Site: saxony
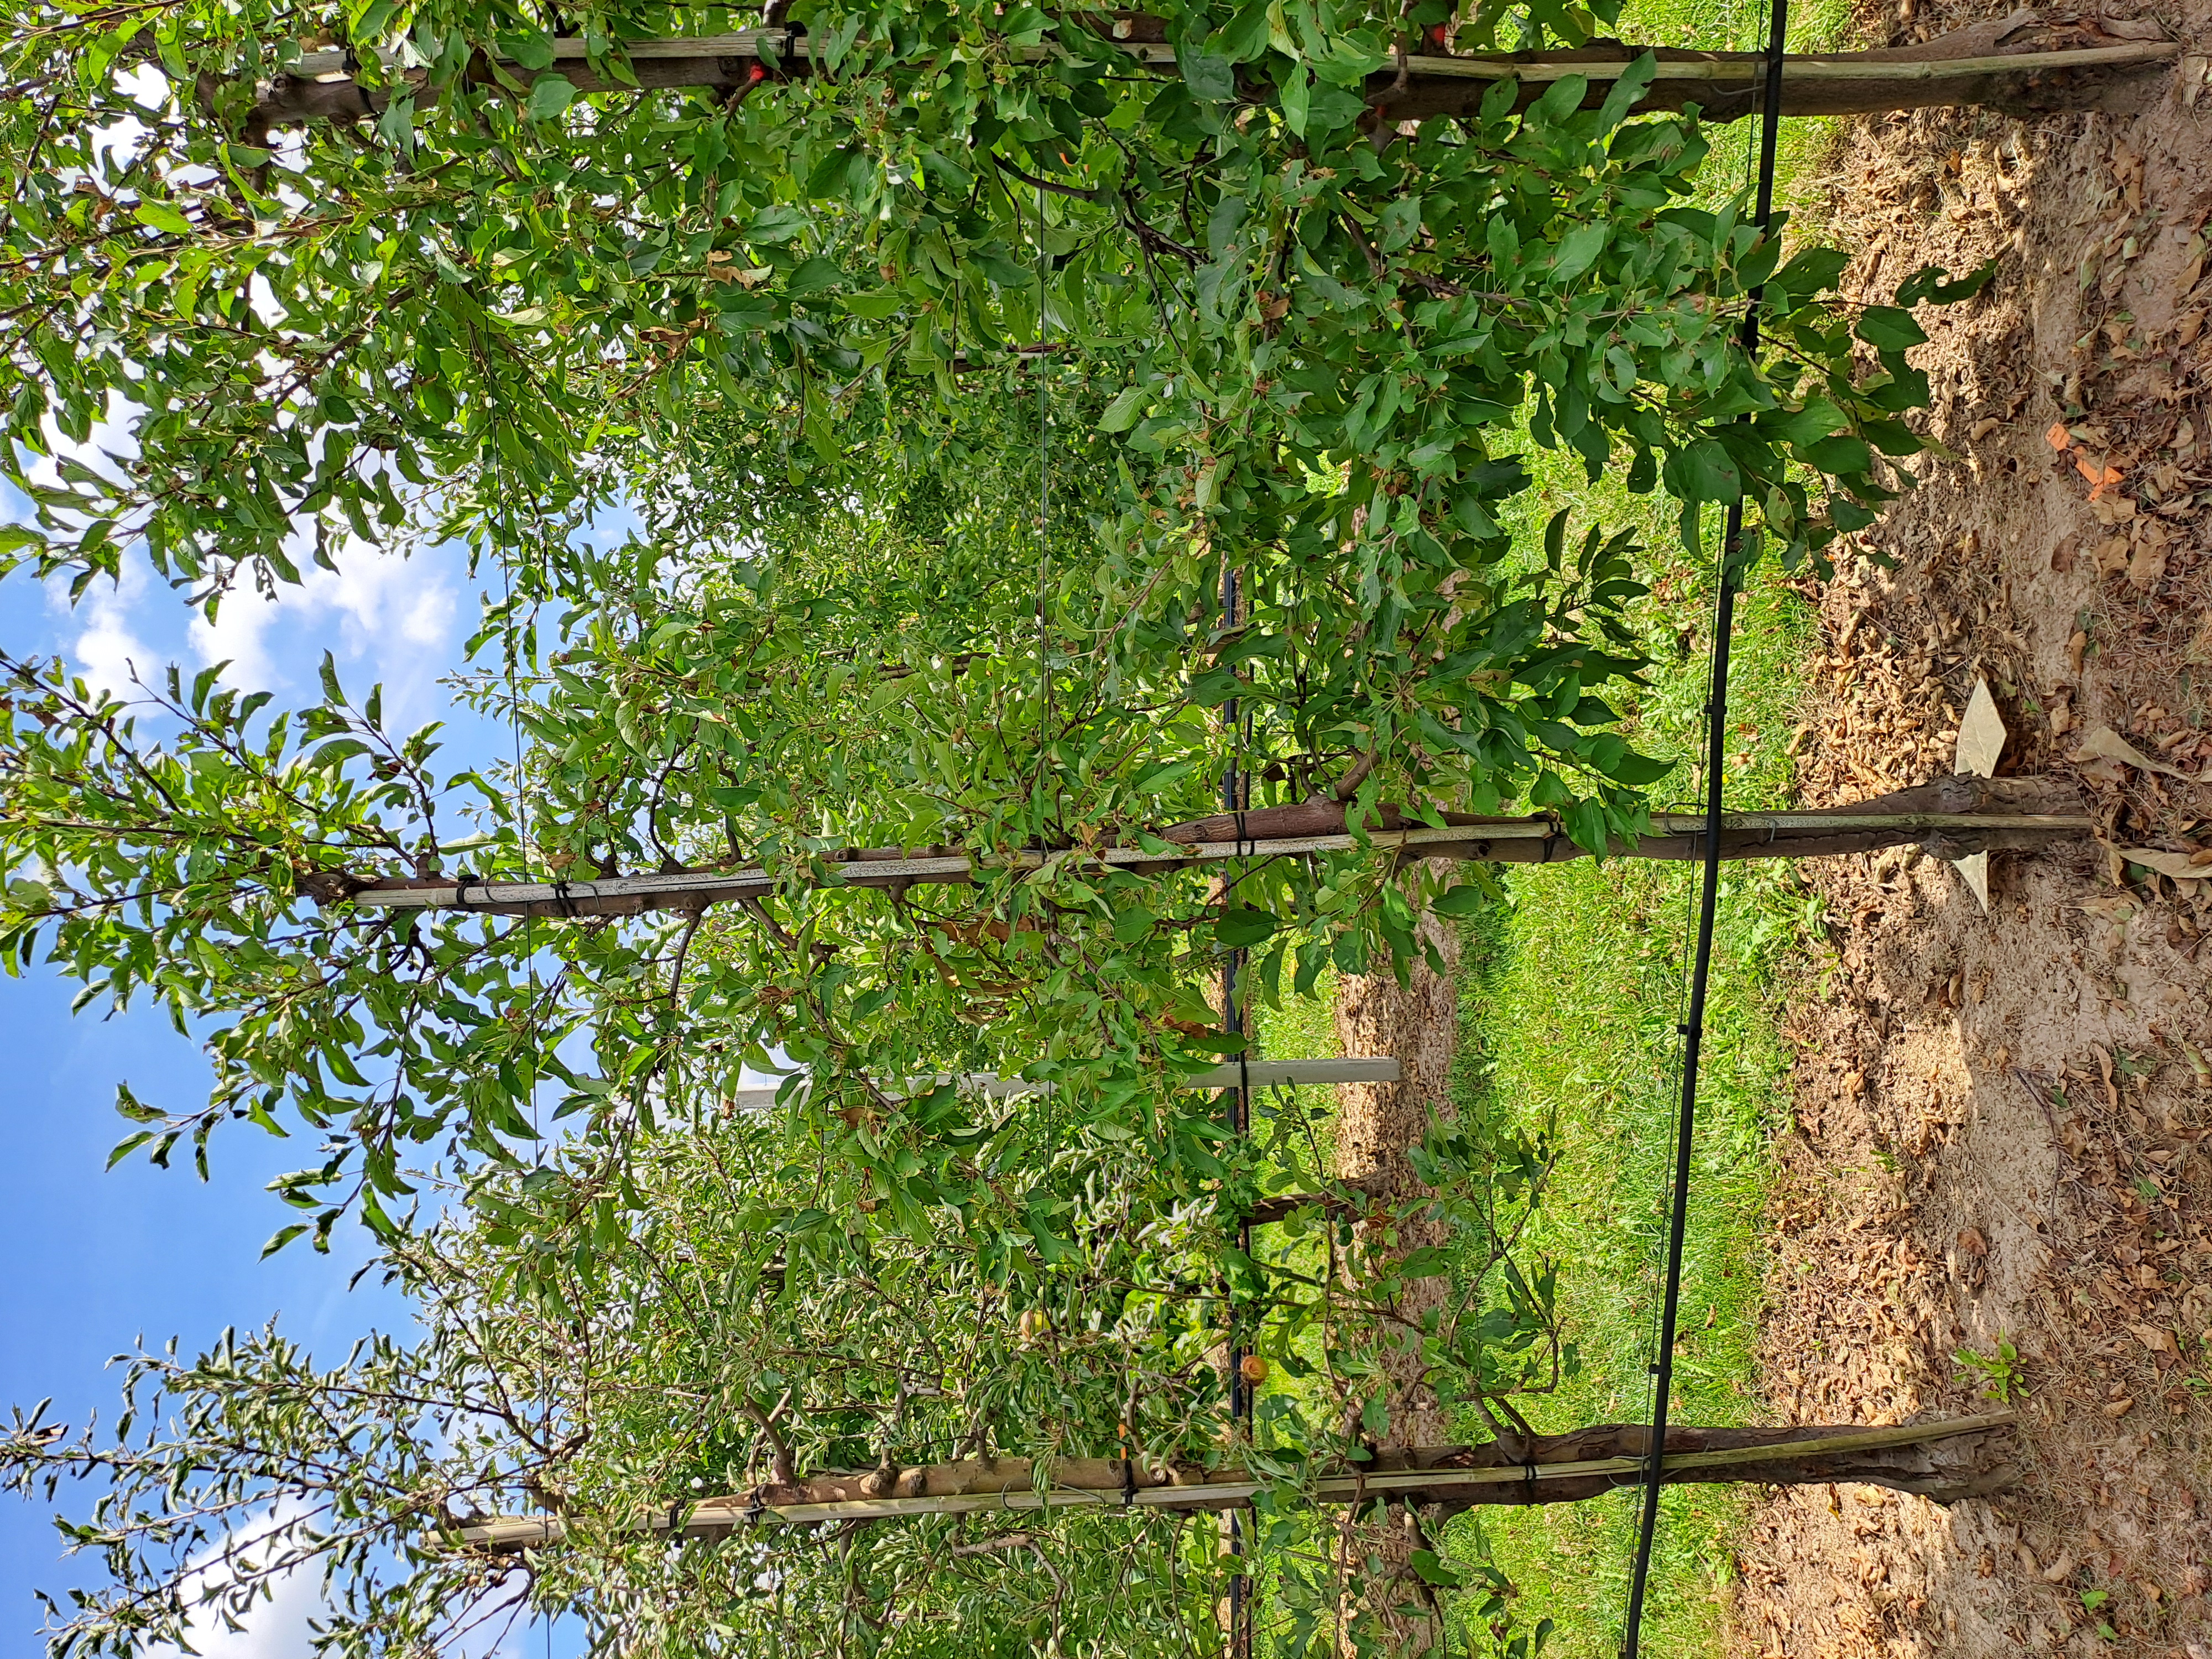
Growth stage (BBCH 85): Maturity of fruit and seed